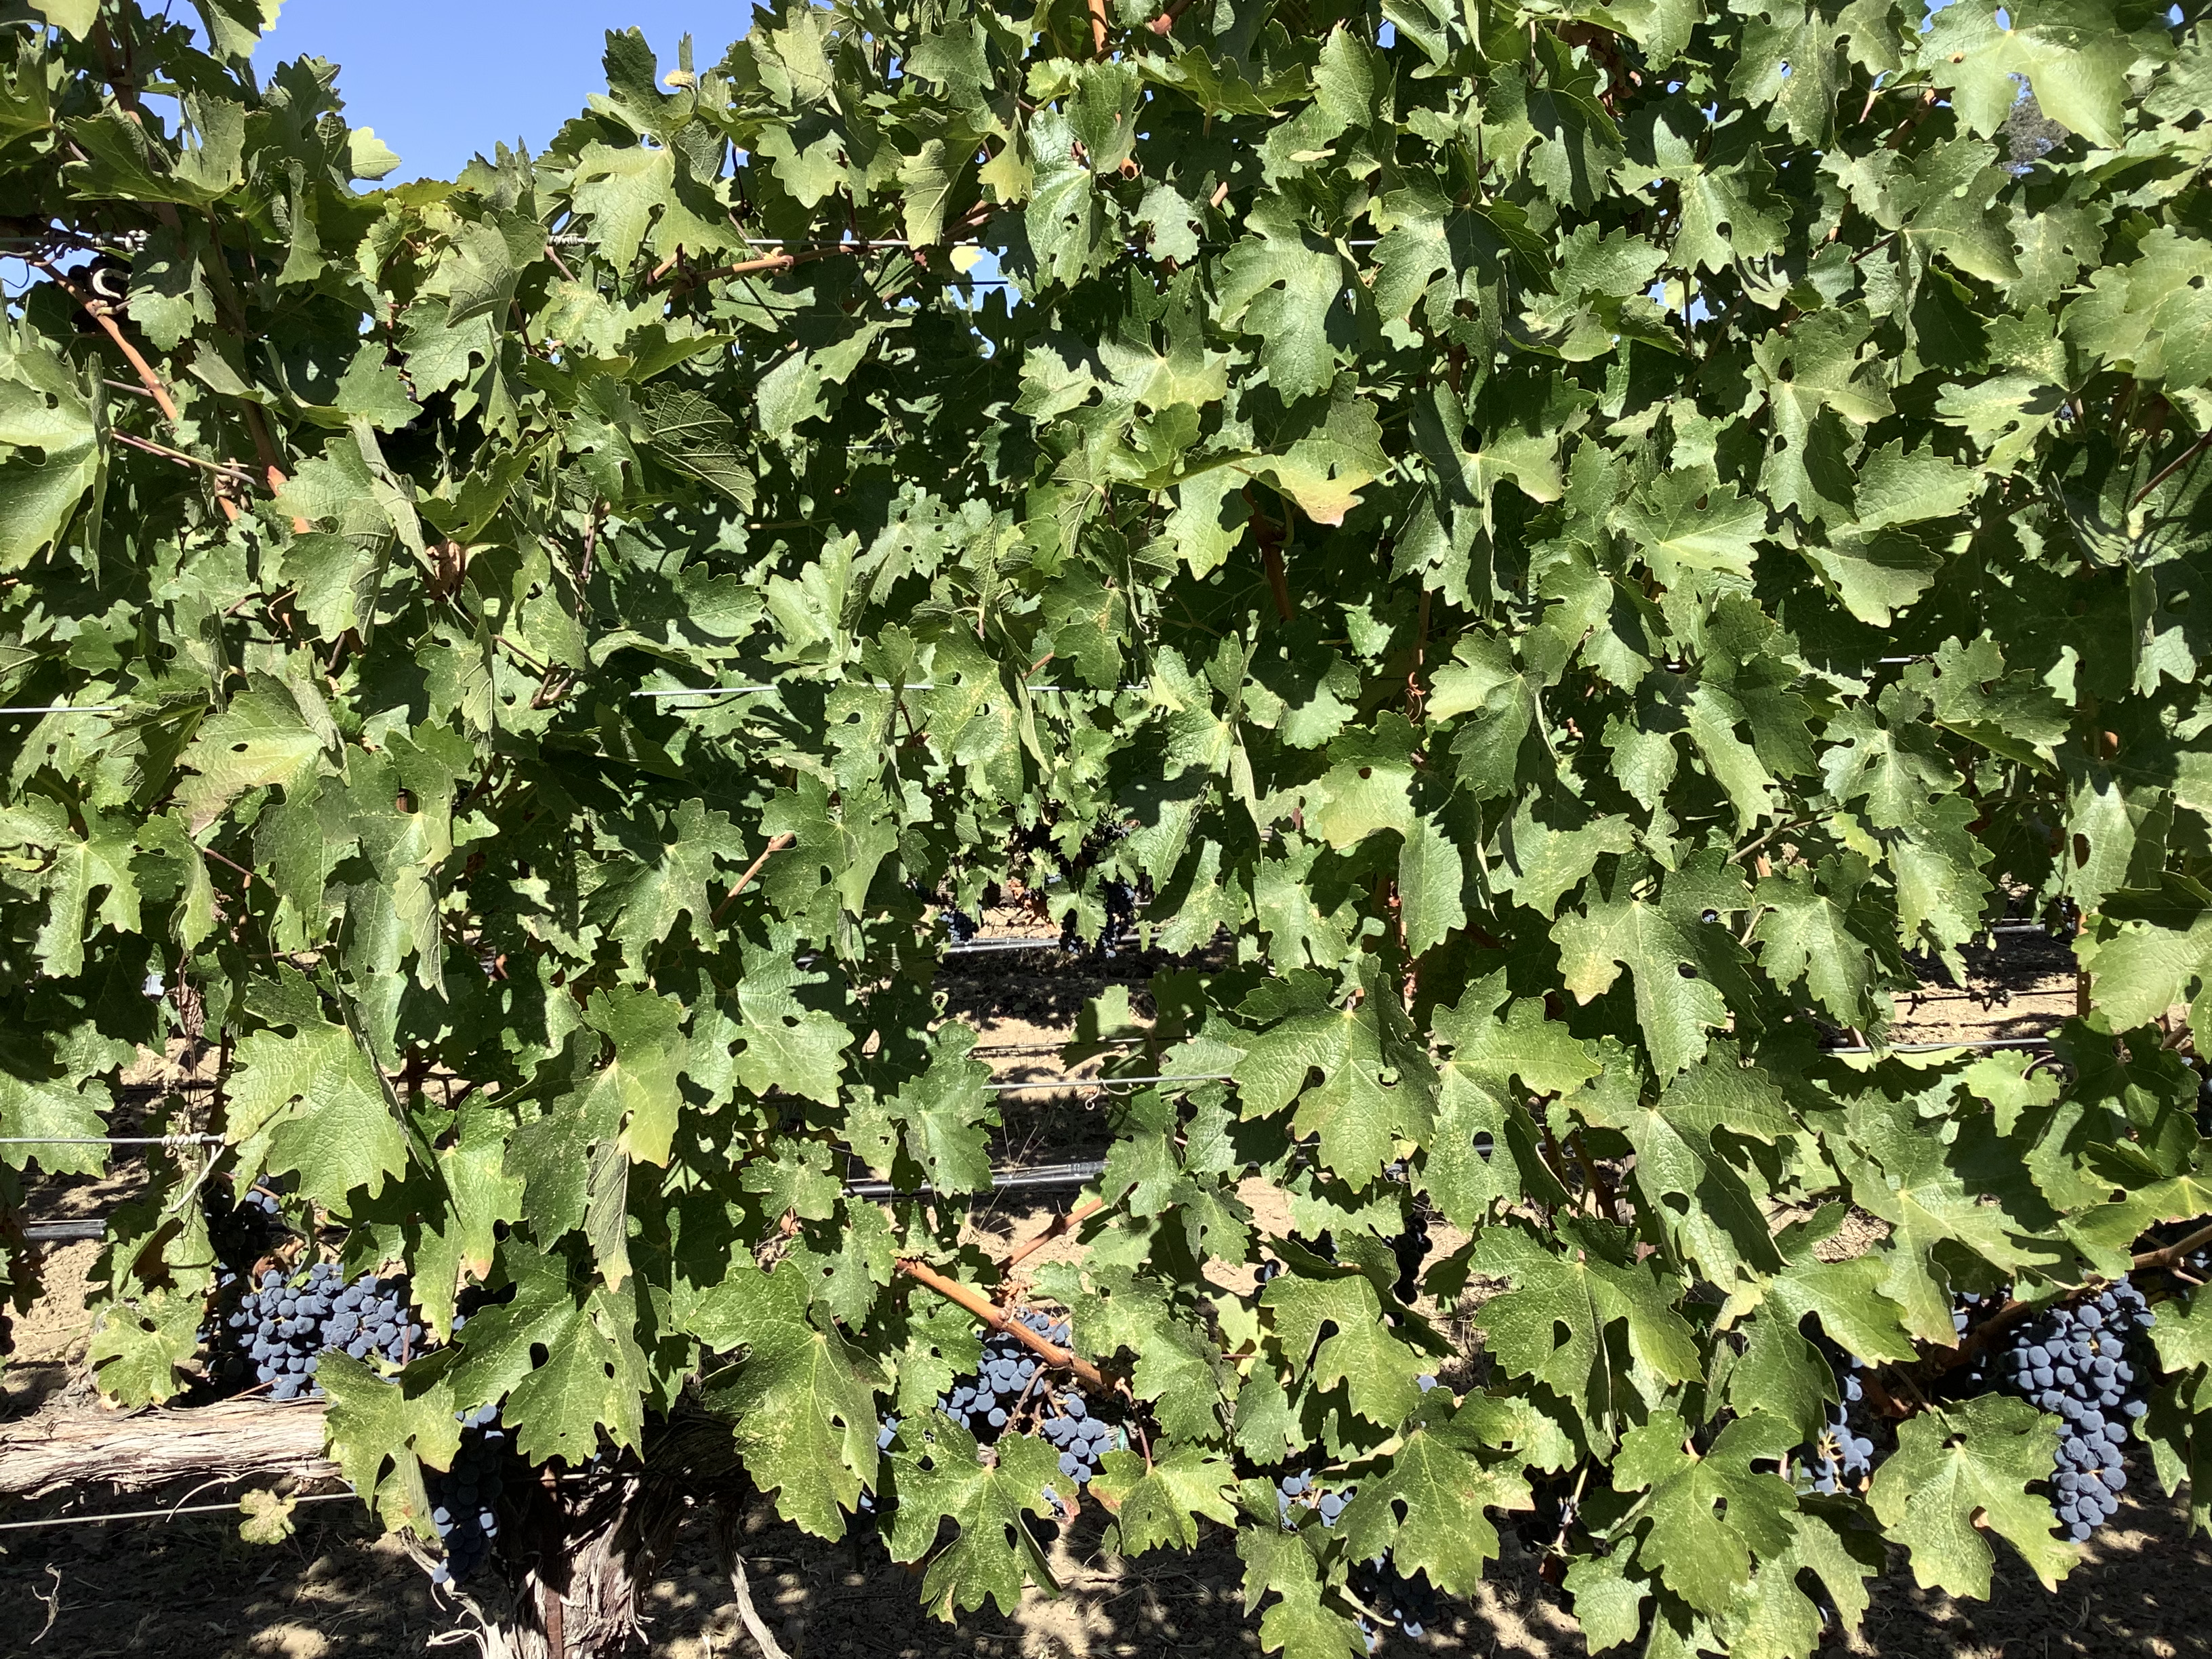
Label: No Virus